The Battles of Coxinga

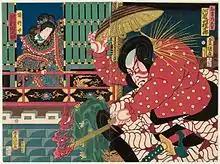
Kawarazaki Gonjūrō I as Watōnai (right) and Sawamura Tanosuke III as Kinshōjo (left)

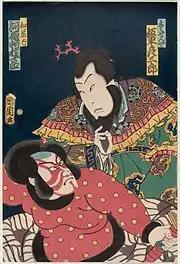
Bandō Hikosaburō V as Kanki (right) and Kawarazaki Gonjūrō I as Watōnai (left)

While Kinshōjo's maids are occupied trying to find some acceptable fare for the mother to eat, Kanki returns with good news: He has been promoted by the Great King to general of cavalry, commanding 100,000 horsemen. The mother comes in, and Kanki is moved by her hindrances and the love of her stepdaughter that prompted her to travel over the dangerous oceans. She asks him to throw in his lot with Watōnai.